El día que me quieras (film)

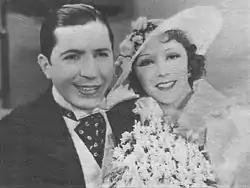
Carlos Gardel and Rosita Moreno, who starred in the film.

El día que me quieras (in English: The day that you will love me) is a 1935 musical film which starred the legendary tango singer Carlos Gardel, Spanish actress Rosita Moreno and the tango singer Tito Lusiardo. The film was directed by John Reinhardt, produced by Robert R. Snody and written by the tango lyricist Alfredo Le Pera.